Neosauropoda

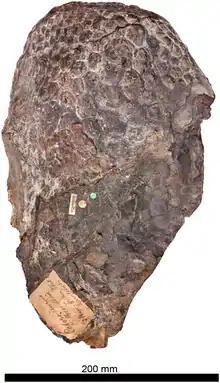
Skin impressions from "Haestasaurus"

Among macronarians, fossilized skin impressions are only known from "Haestasaurus", "Tehuelchesaurus" and "Saltasaurus". "Haestasaurus", the first dinosaur known from skin impressions, preserved integument over a portion of the arm around the elbow joint approximately in area. Small, hexagonal scales are preserved, ranging from in diameter. It has been suggested that the convex surface of the scales was from the internal size of the integument, facing the bones, but this has been rejected as the convex surfaces are preserved on the outside of "Saltasaurus" and titanosaur embryos. Dermal impressions are more widespread in the material of "Tehuelchesaurus", where they are known from the areas of the forelimb, scapula and torso. There are no bony plates or nodules, to indicate armour, but there are several types of scales. Skin associated with the scapular blade is the largest, arranged in rosettes (spiral formations) with a smooth, hexagonal shape. These largest tubercles are , surrounded by smaller scales. The other type of scales are very small, only between in diameter, and are preserved in small fragments from the forelimb and thoracic region. These skin types are overall more similar to those found in diplodocids and "Haestasaurus" than in the titanosaur embryos of Auca Mahuevo. As the shape and articulation of the preserved tubercles in these basal macronarians are similar in other taxa where skin is preserved, including specimens of "Brontosaurus excelsus" and intermediate diplodocoids, such dermal structures are probably widespread throughout Neosauropoda.